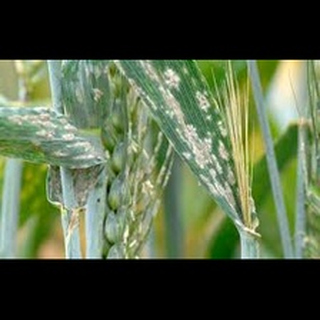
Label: wheat_mildew